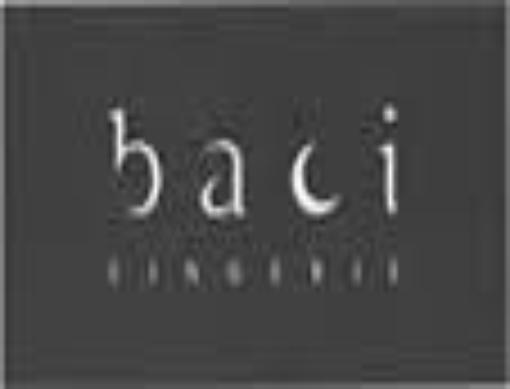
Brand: Baci Lingerie
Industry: Clothes